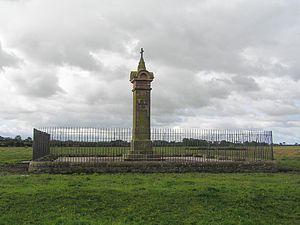
Monument marquant le lieu de la mort d’Édouard Ier d’Angleterre pendant sa campagne contre les Écossais, situé dans le village britannique de Burgh by Sands, dans le comté anglais de Cumbrie. Voyez aussi une vue aérienne.
Le prieuré de Lanercost est un ancien prieuré augustin du XIIᵉ siècle, situé dans le village britannique de Lanercost, dans le comté anglais de Cumbria. Il est classé au grade I et fait partie des propriétés de l’English Heritage.
Édouard Iᵉʳ, surnommé Longshanks ou Malleus Scottorum, est duc d'Aquitaine, roi d'Angleterre et seigneur d'Irlande de 1272 à 1307.